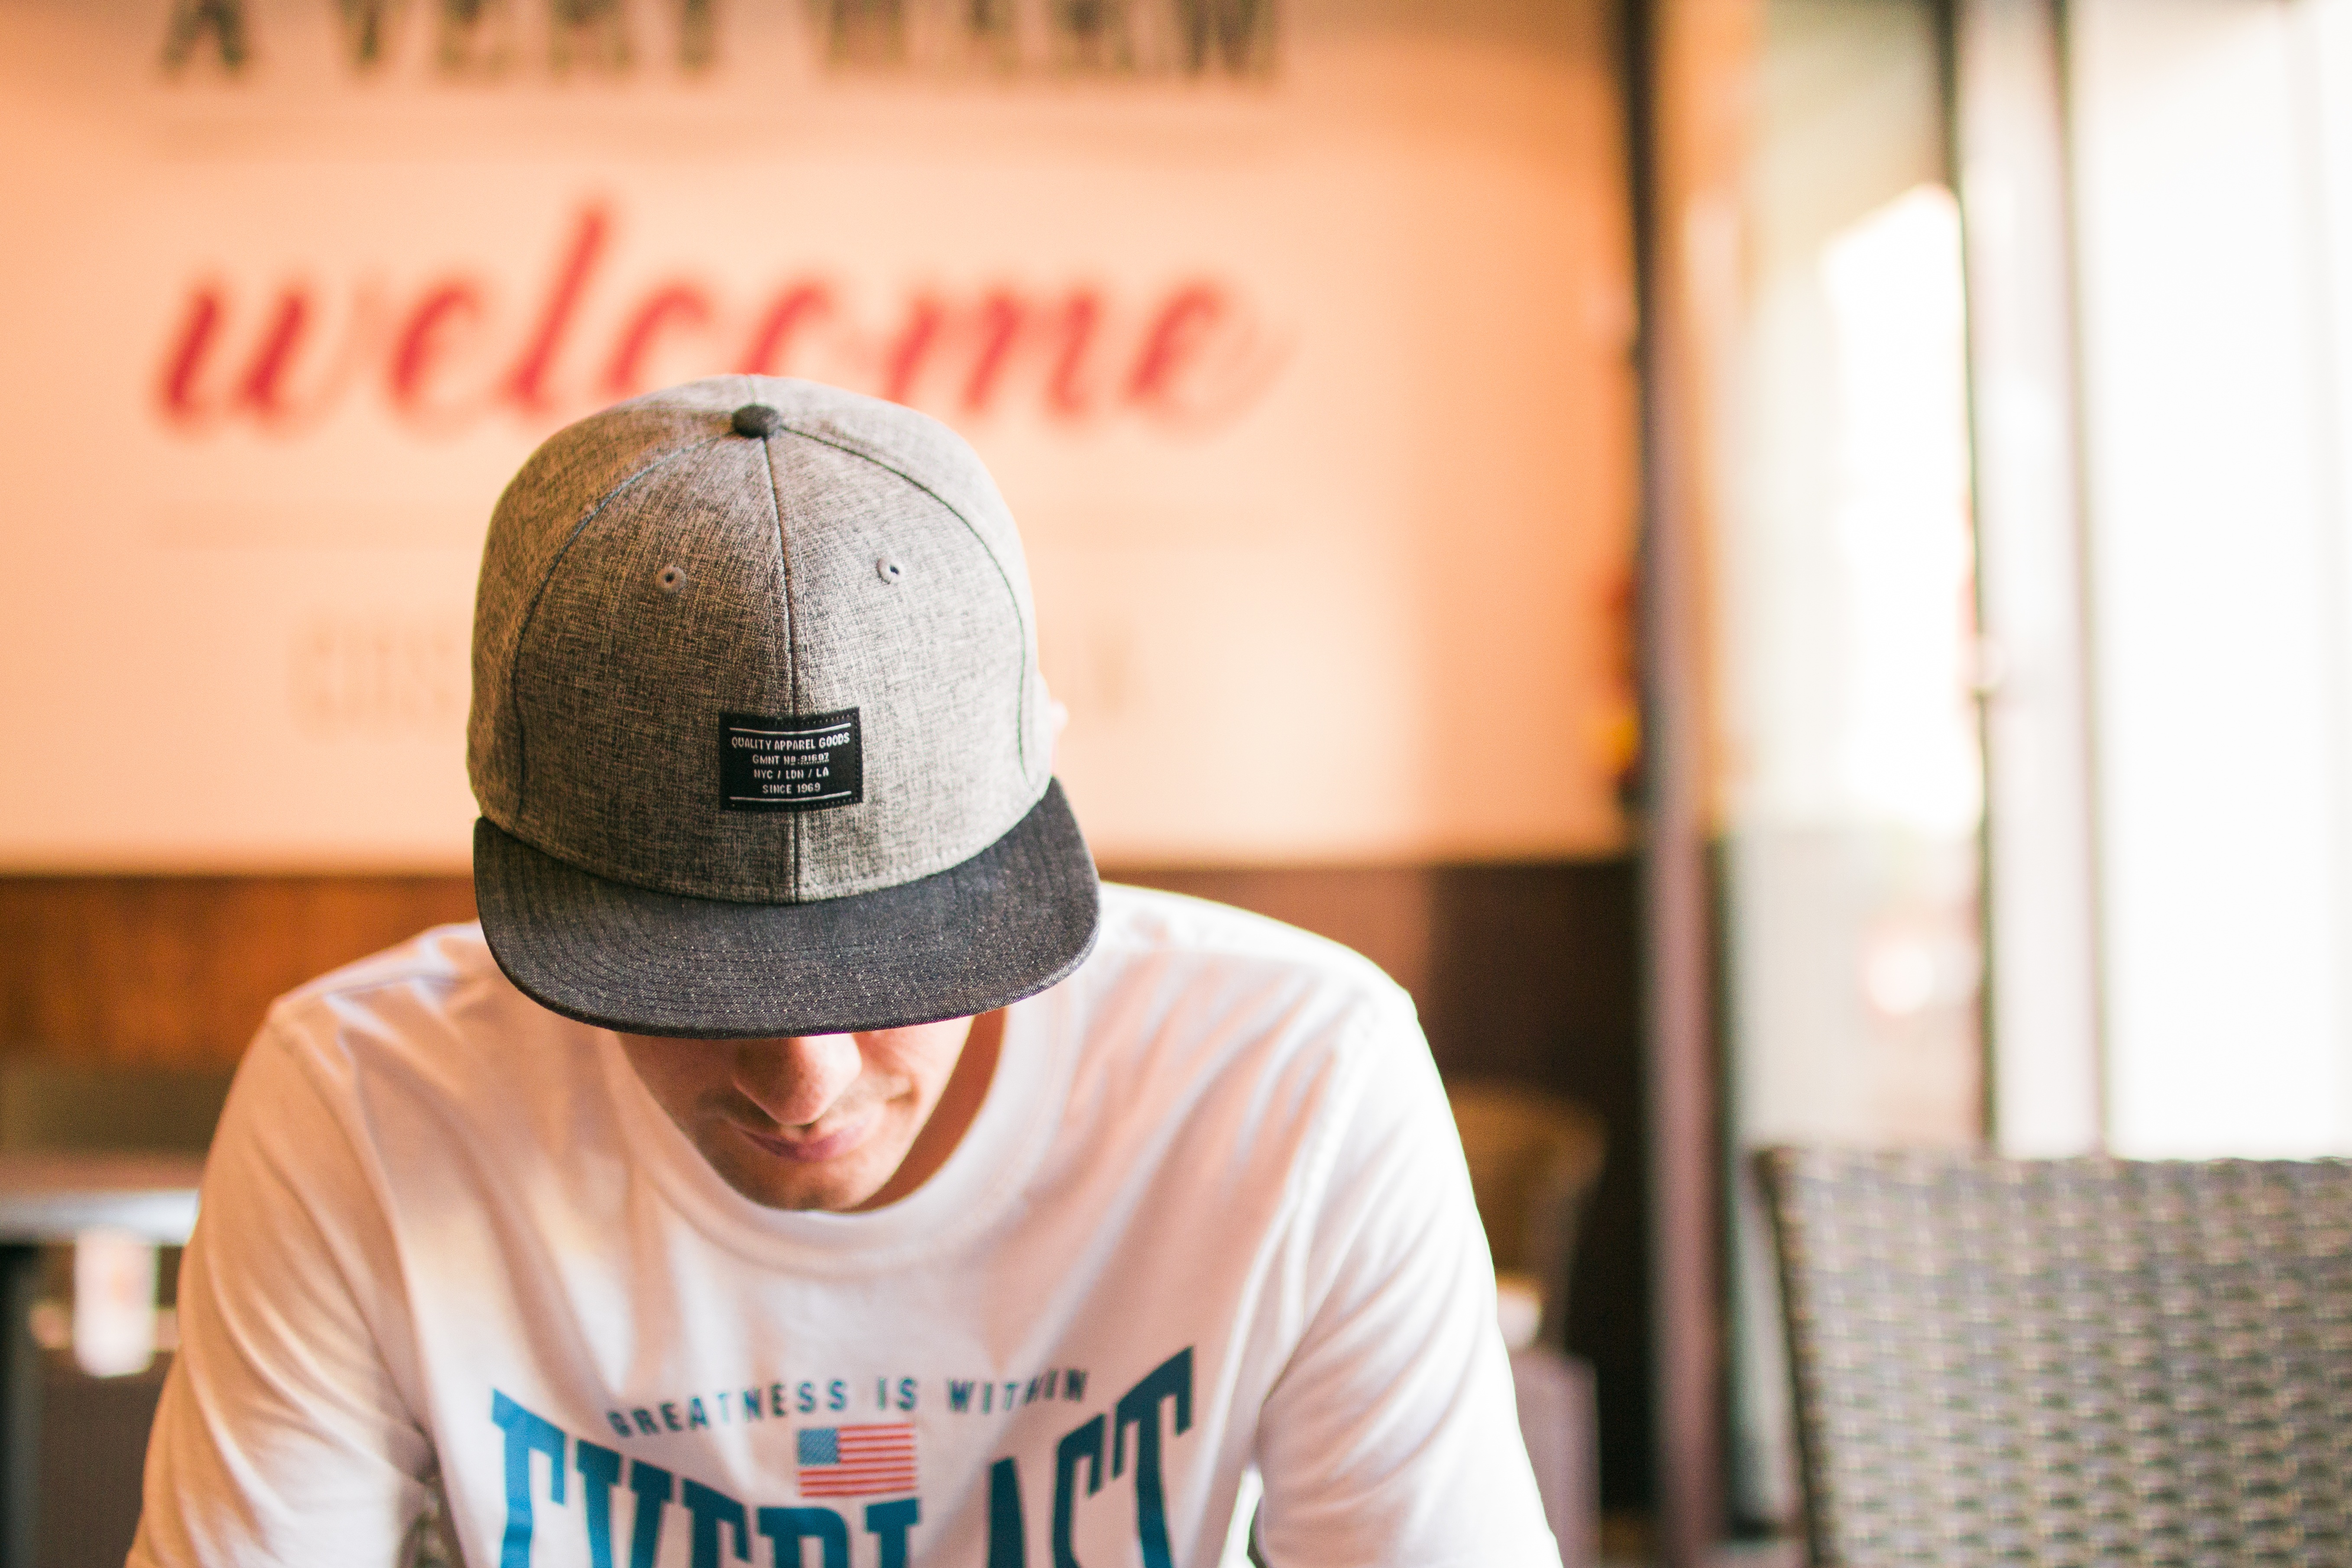
cap, macro, man, person, sitting